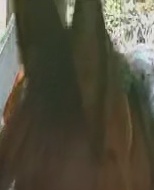
Face region: ears (position_of_ears)
Pain indicator: not_present